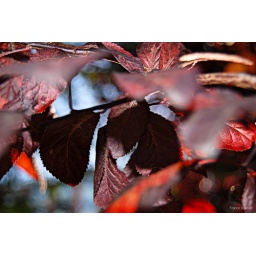
Like a bird in its tree